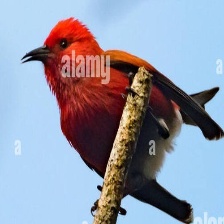
Species: APAPANE
Scientific name: HIMATIONE SANGUINEA